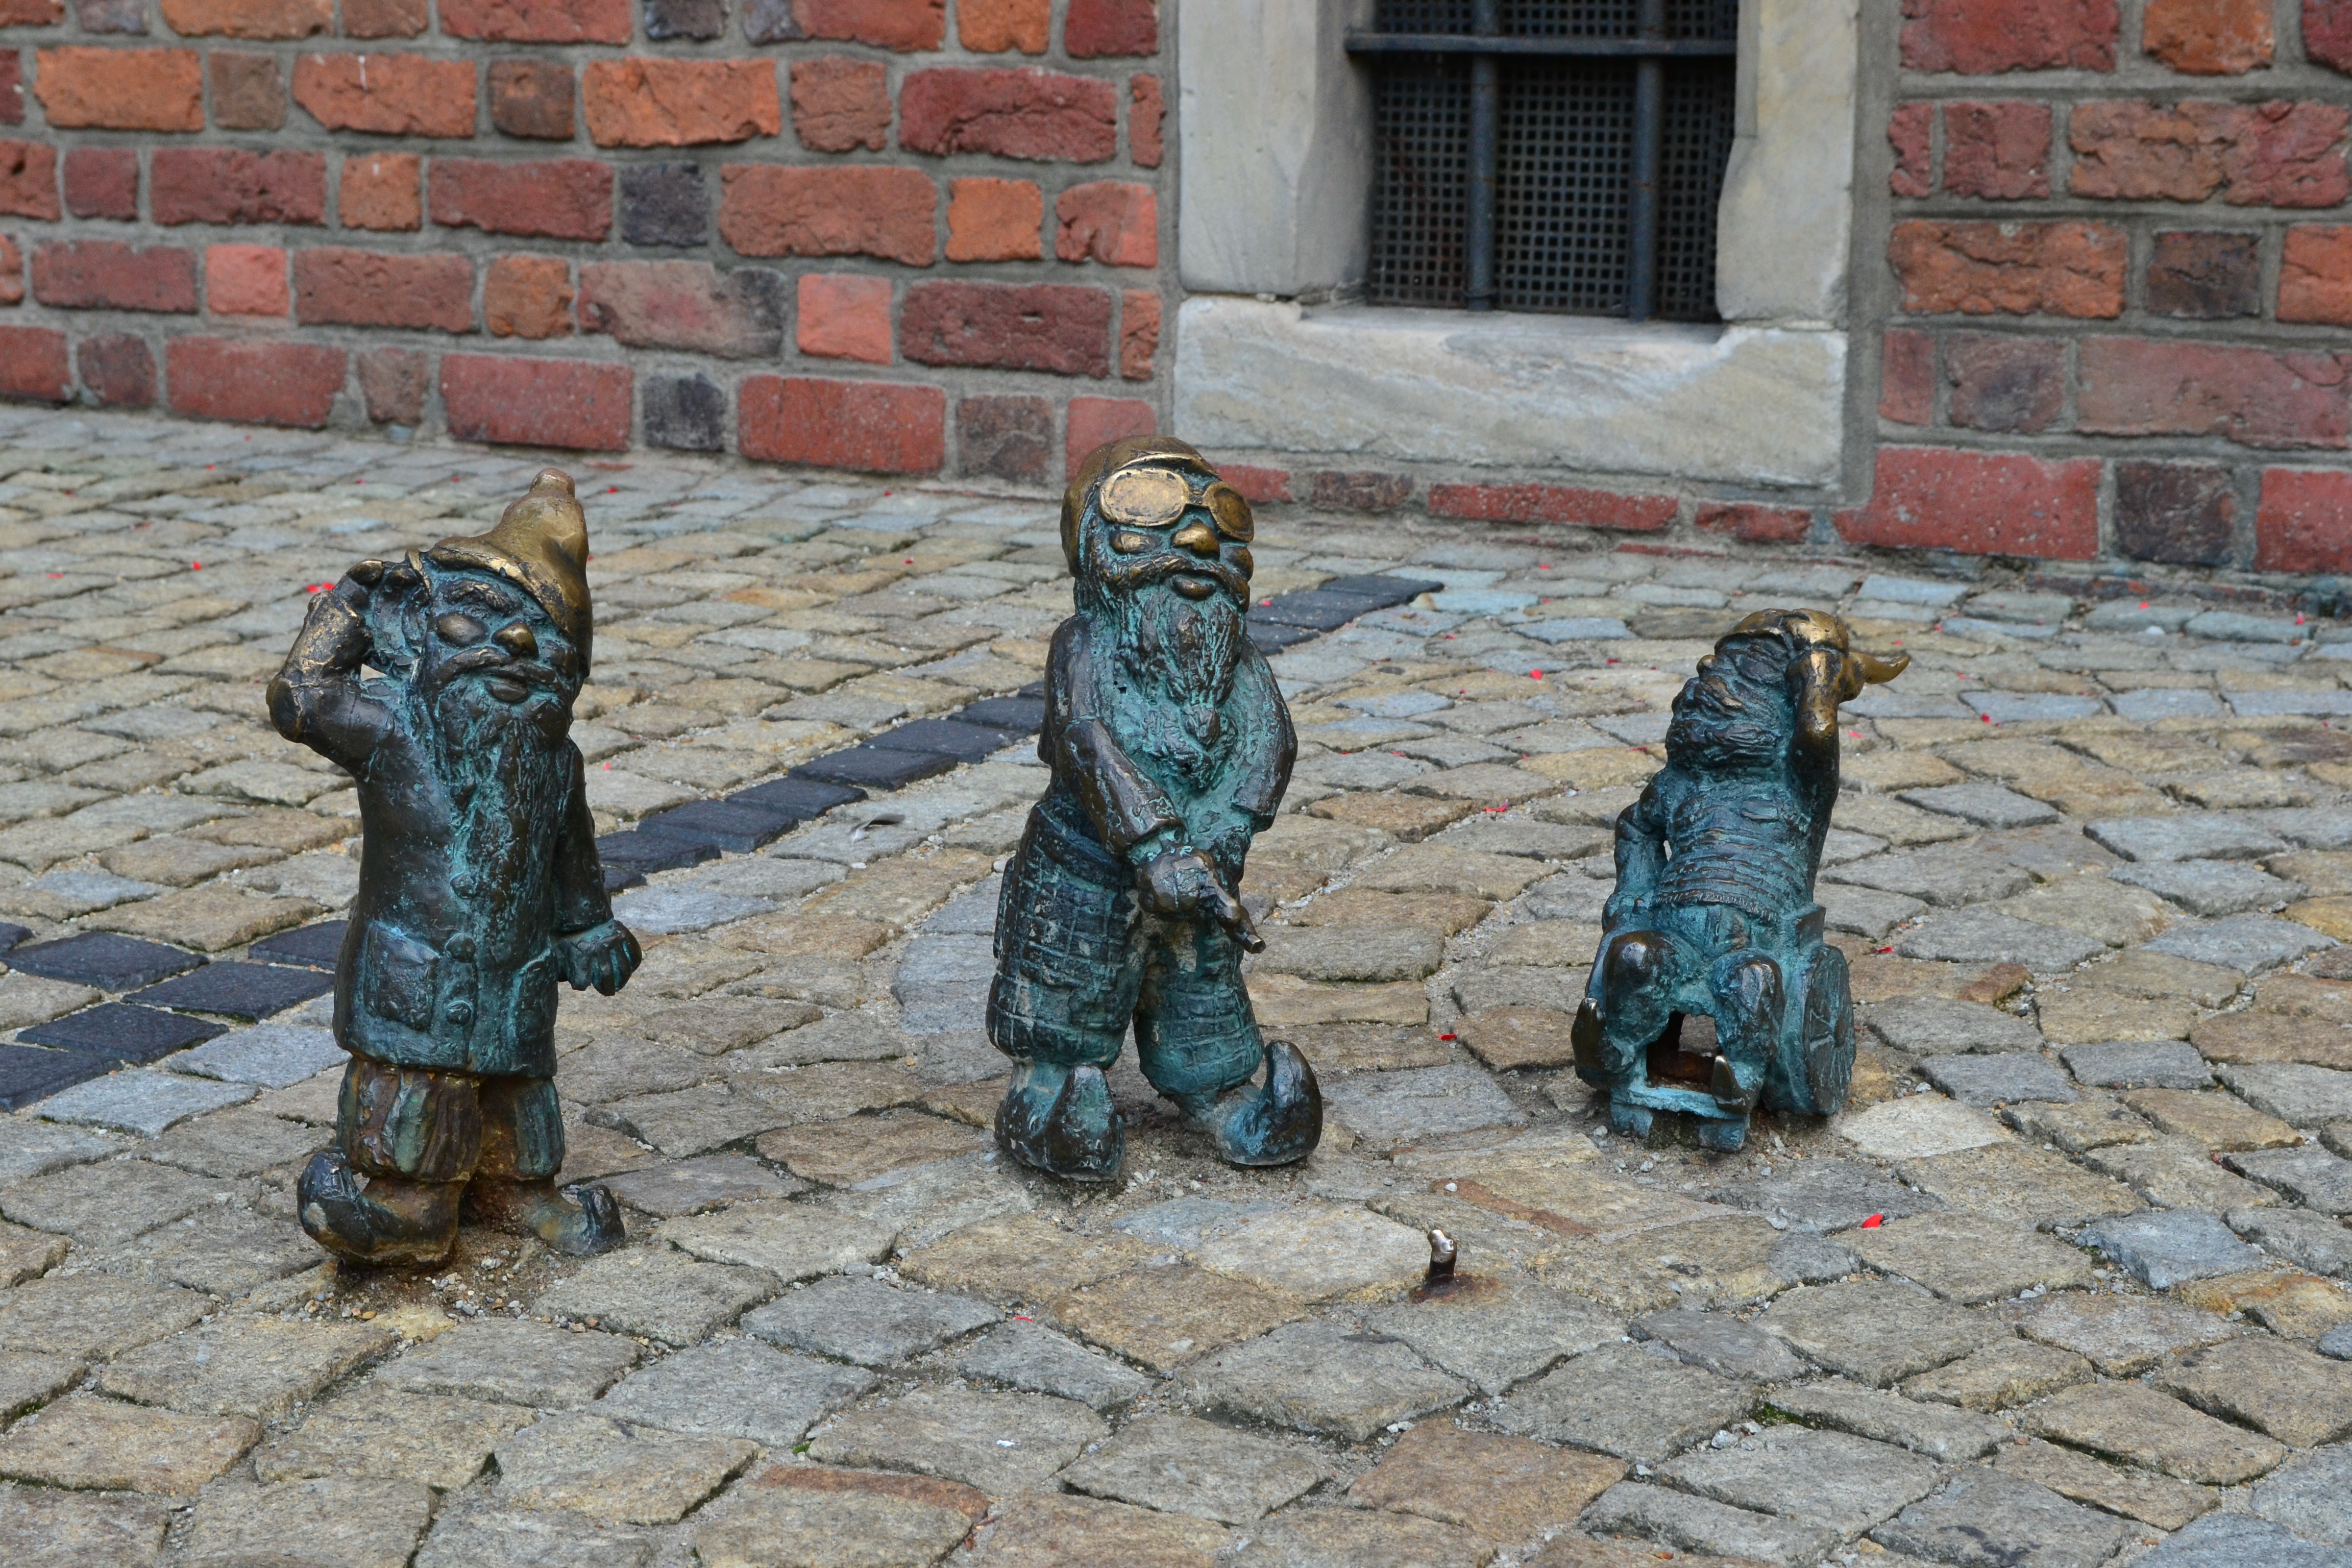
street, monument, guy, statue, decoration, ornament, sculpture, memorial, art, poland, humorous, wroc aw, little man, the figurine, krasnal